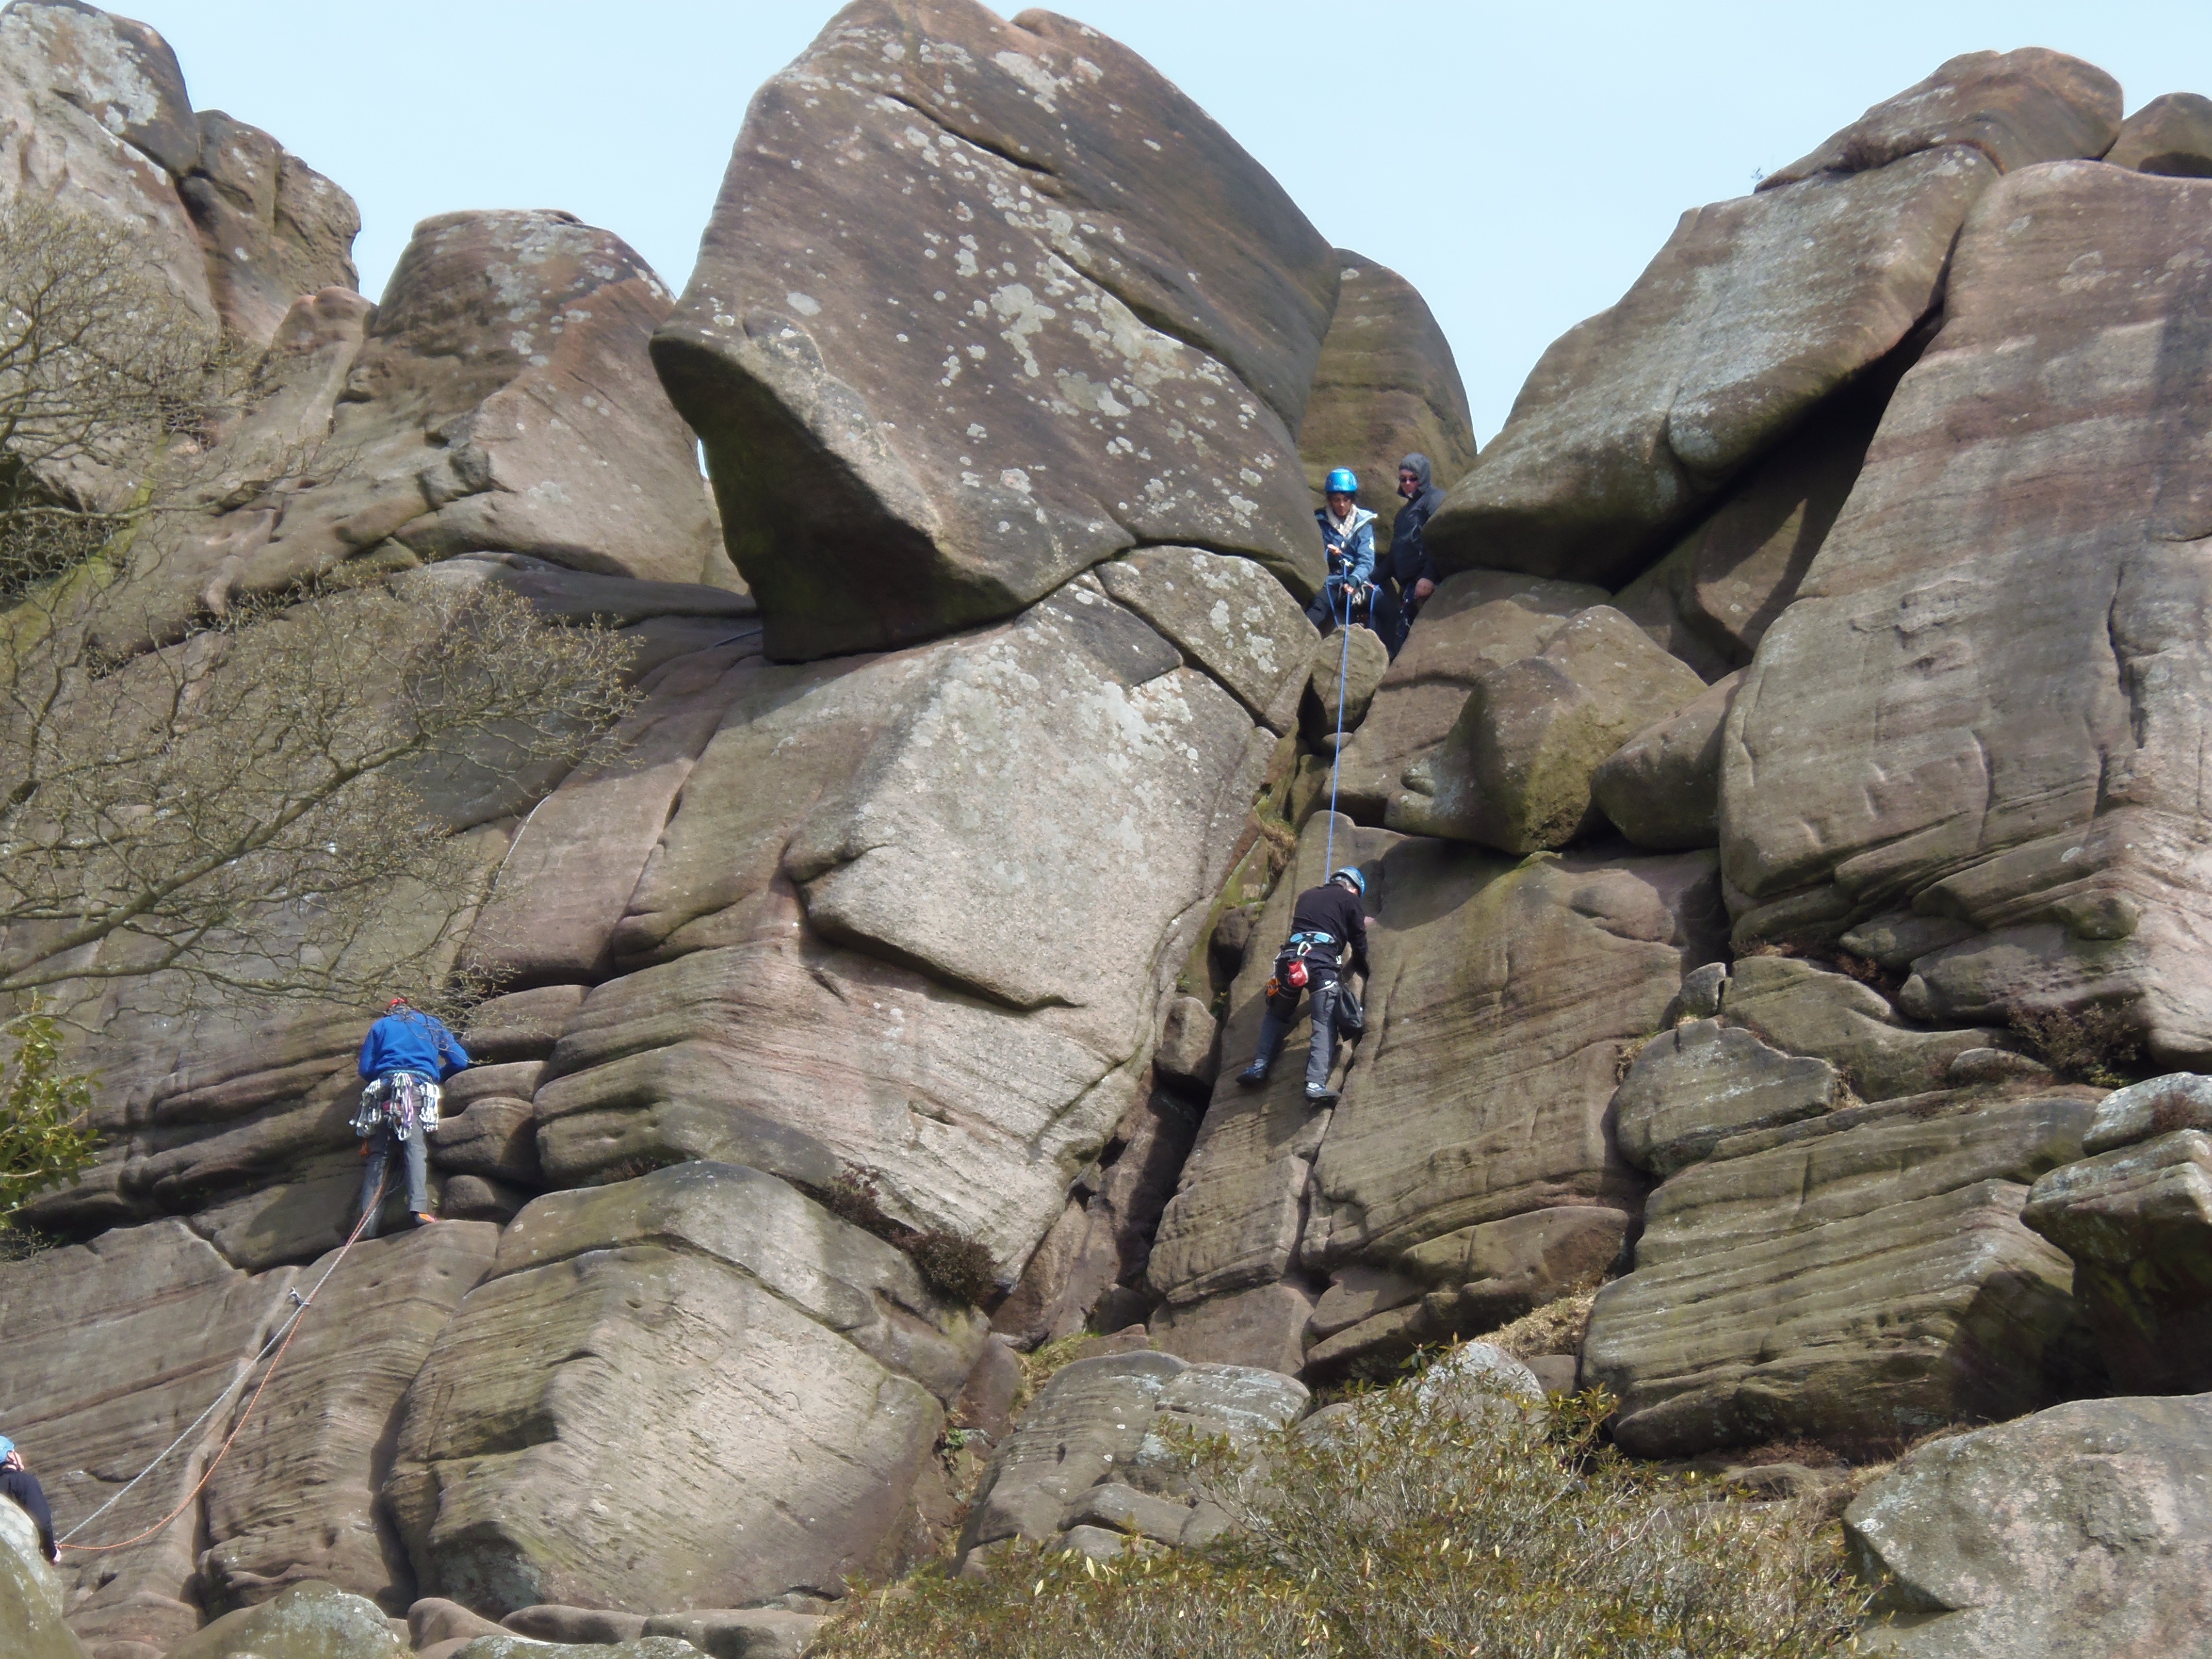
rock, mountain, adventure, sandstone, recreation, climbing, rock climbing, extreme sport, terrain, ridge, mountaineering, rocks, geology, sports, boulder, staffordshire, lead, moorland, wadi, rock formations, outdoor recreation, individual sports, sport climbing, belay